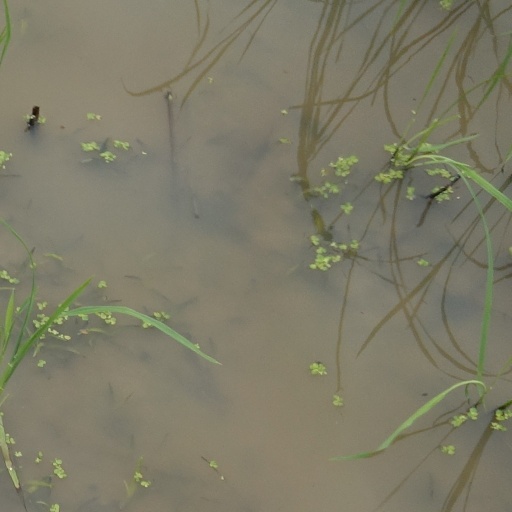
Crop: rice